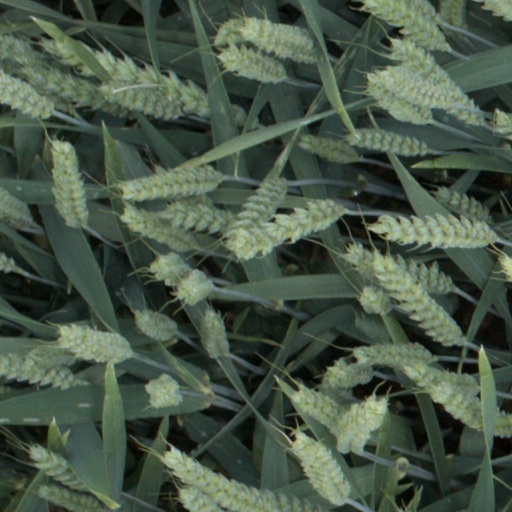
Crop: wheat